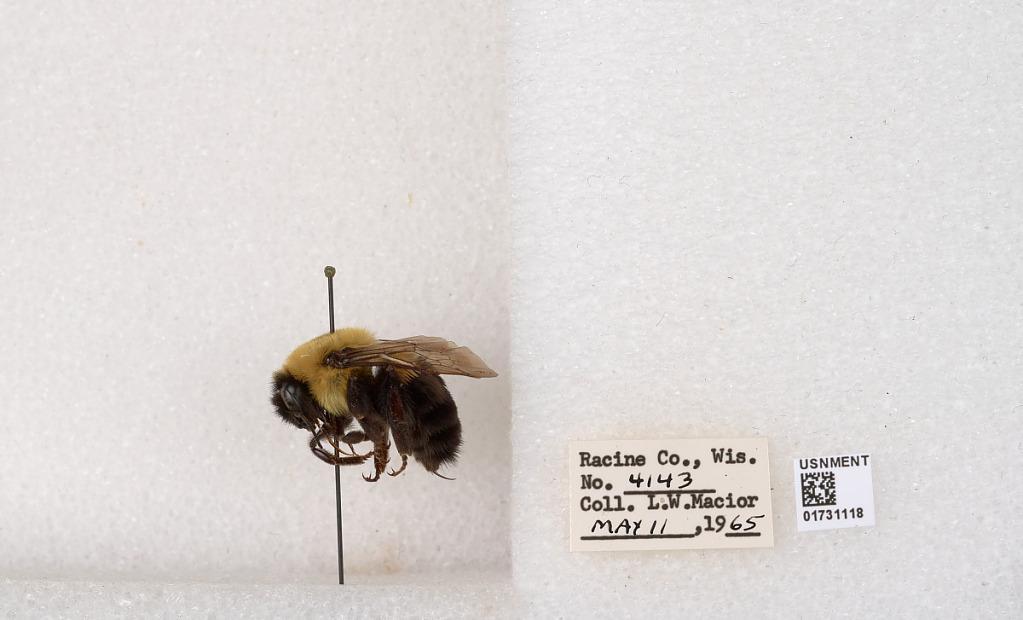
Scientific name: Bombus impatiens Cresson
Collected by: L. Macior
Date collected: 1965-5-11
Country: United States
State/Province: Wisconsin
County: Racine
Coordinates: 42.7299, -87.8123